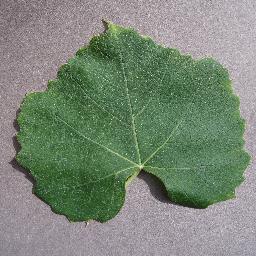
Label: Grape___healthy